Bengali cuisine

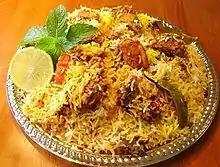
Bangladeshi biriyani

Different parts of Bengal are famed for certain dishes, food items and ingredients. For example, South Bengali districts around the Sundarbans boast of the expensive "chui jhal" chilli, which they peel and chop into small pieces to be cooked in their dishes and give off a strong aroma. On the other hand, North Bengal are the homes of many Bengali desserts such as the Mishti doi of Bogra, the Kachagolla of Natore and the Chomchom of Porabari. However, other regions also have famous desserts like the "Balish Mishti" (pillow-sweet) of Netrokona, the Monda of Muktagachha, the Red Yoghurt of Nabadwip and the famed Roshmolai of Comilla.